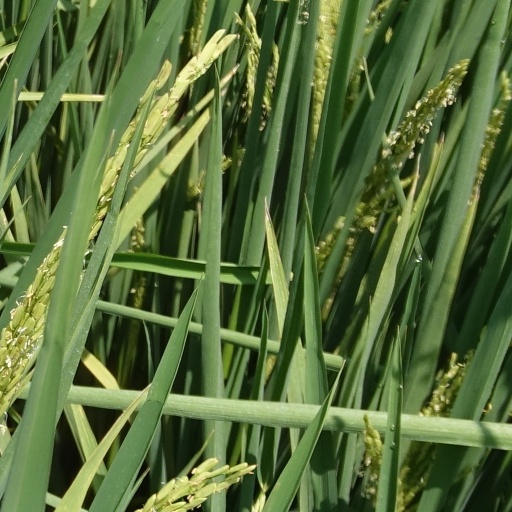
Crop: rice